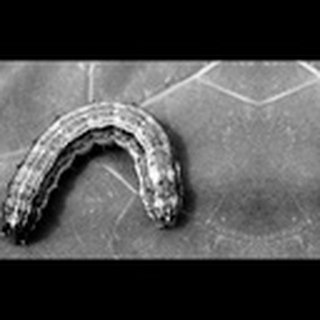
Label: cotton_army_worm